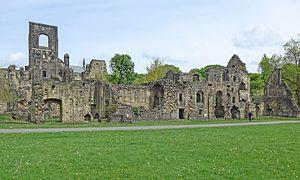
Kirkstall est une banlieue de Leeds, Royaume-Uni. Il y a une abbaye Cistercienne. Le quartier possede une gare.